REIT India

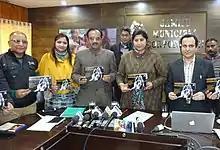

Jammu Municipal Corporation is the first government body in the world concerning personal security of citizens. Jammu Suraksha Yojana is a collaborative initiative by REIT under ITI Limited and Jammu Municipal Corporation. It is intended to provide digital security and surveillance products to the citizen of Jammu at subsidized prices. The citizens can also avail life insurance in case of death.